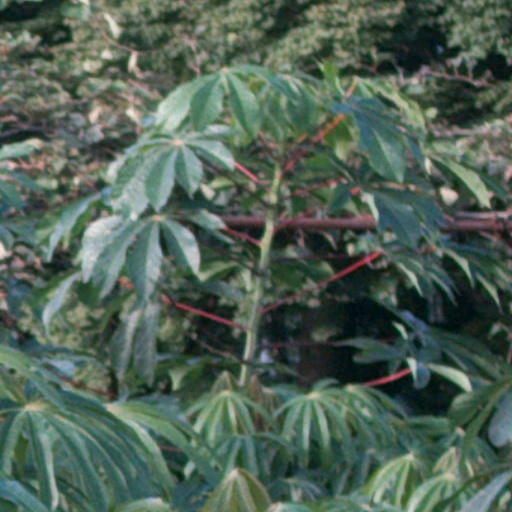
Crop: cassava